Roman Catholic Diocese of Penang

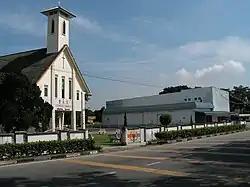
Church of the Sacred Heart of Jesus, Kulim, Kedah

Today, the Diocese of Penang has 29 parishes as of 2011 (1 each in Perlis and Kelantan, 3 in Kedah, 10 in Penang and 14 in Perak) and 77 chapels. The current Bishop is Rt. Rev Sebastian Francis, D.D who has served the diocese since 7 July 2012 and its vicar general is Msgr Henry Rajoo, Msgr Stephen Liew and Msgr Aloysius Tan. The seat of the bishop is located in Holy Spirit Cathedral since 20 January 2003 and the main office is Pusat Keuskupan Katolik located in George Town, Penang.